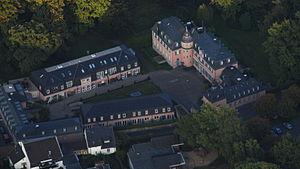
La commanderie de Muffendorf est une branche de l'ordre teutonique à Muffendorf, aujourd'hui un quartier du district de Bad Godesberg, dans la ville de Bonn. Le château baroque construit au milieu du XVIIIᵉ siècle, est classé monument historique.